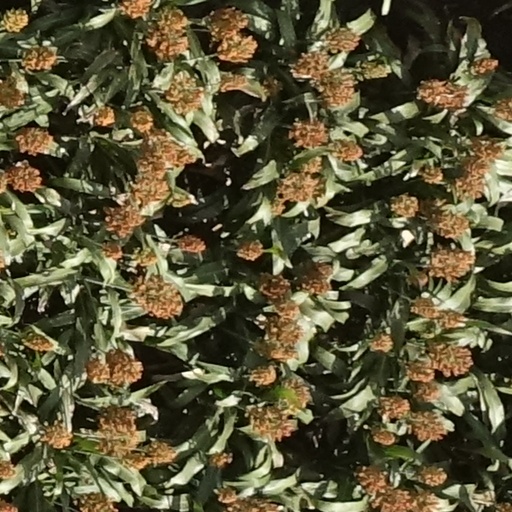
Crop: sorghum